Reedsmouth railway station

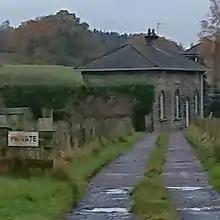
Railway building at Reedsmouth Station, Redesmouth, Northumberland

Reedsmouth is a closed railway station in Northumberland, England. It was a junction station where the Wansbeck Railway (Morpeth to Reedsmouth) joined the Border Counties Railway (Hexham to Riccarton Junction). It served the village of Redesmouth, which is spelled differently.